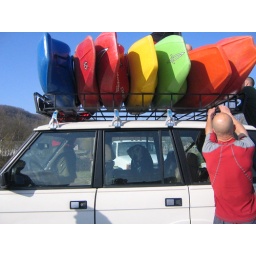
Note confused dog in window